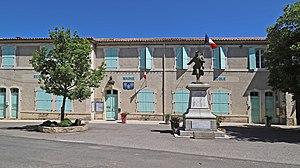
Les écoles, la mairie
Villelongue-d'Aude est une commune française, située dans le département de l'Aude en région Occitanie.